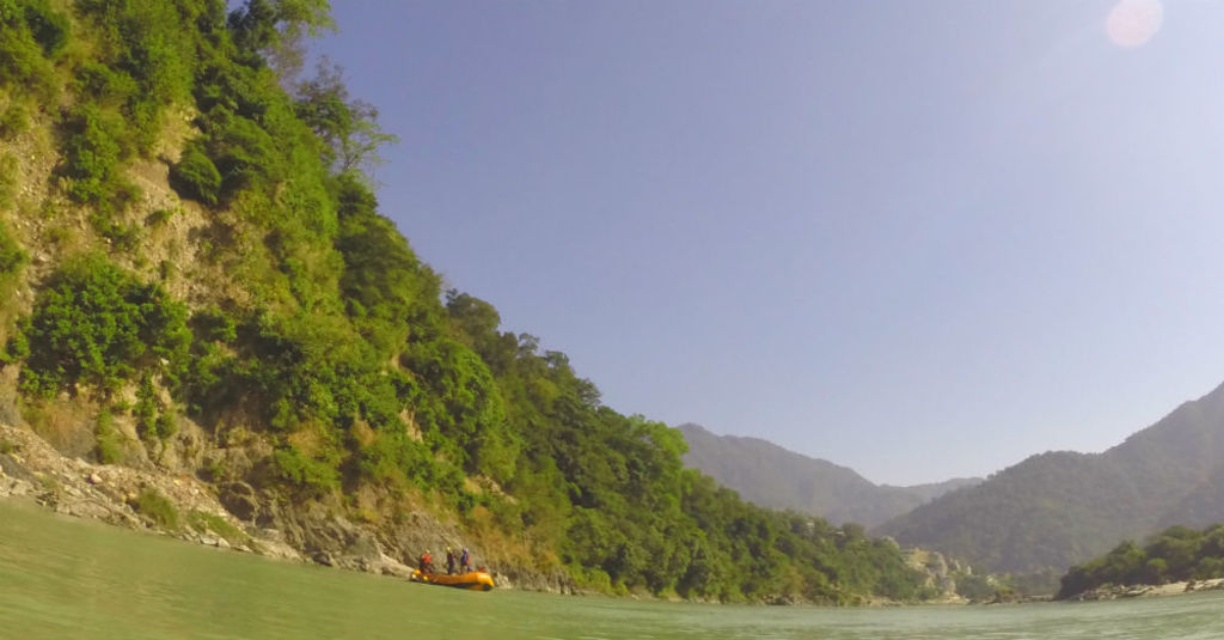
Question: Which object is the closest to the green rubber raft at lower left? Choose among these: (A) yellow rubber raft at center (B) green leafy shrub at lower right (C) green leafy vegetation at lower left
Answer: C